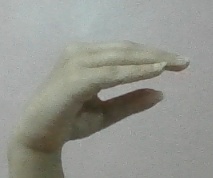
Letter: jeem